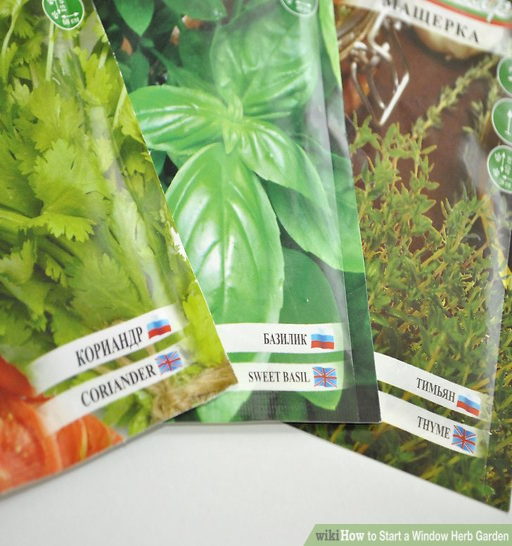
how to start a steps with pictures